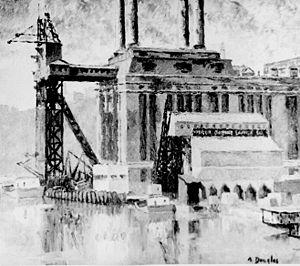
Aaron Douglas, né le 26 mai 1899 à Topeka et mort le 12 octobre 1979à Nashville est un peintre, illustrateur et professeur en arts visuels américain. Il est une figure majeure du mouvement culturel afro-américain dit de la Renaissance de Harlem. Il est aussi appelé le Father of African American art./ Père de l'art afro-américain.